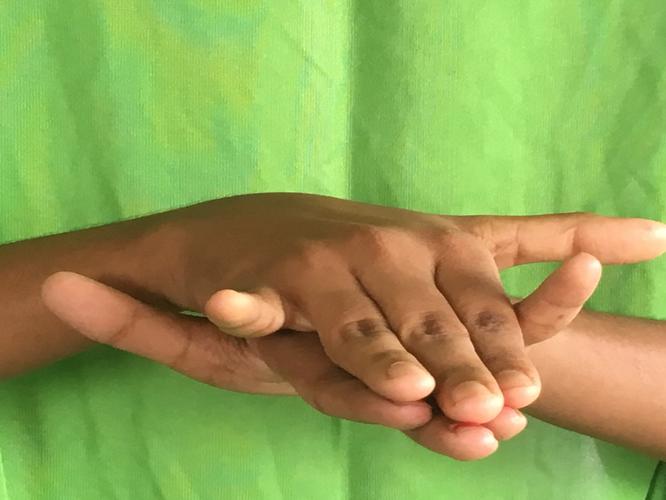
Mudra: Varaha
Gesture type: double_hand